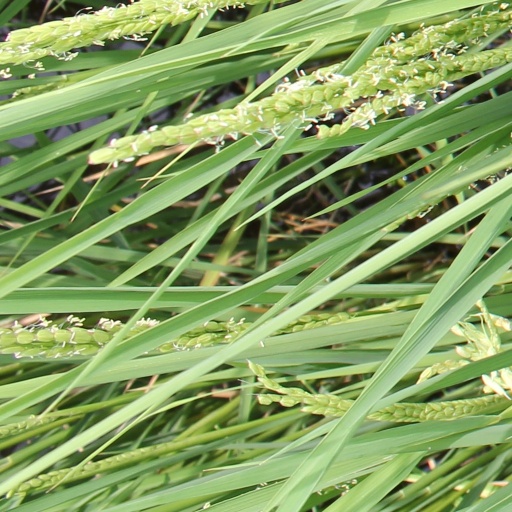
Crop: rice